Philippine Carabao Center

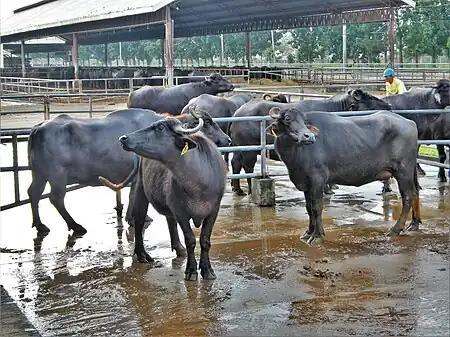
Indian-origin Murrah buffalo dairy breed of Asian water buffalo, at PCC imported from Bulgaria.

To improve the breeds and milk yield, high milk yield Murrah buffalo breed were imported from the